Edgar Gretener

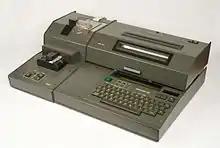
Gretacoder 805 teletype encryptor

Edgar Gretener (2 March 1902 in Lucerne – 21 October 1958 in Zurich) was a Swiss electrical engineer.